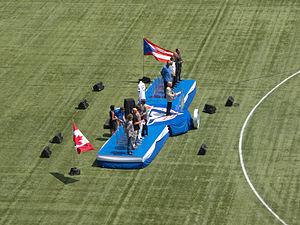
Roberto Alomar, né le 5 février 1968 à Ponce, est un joueur portoricain de baseball qui évolua dans la Ligue majeure de baseball de 1988 à 2004.